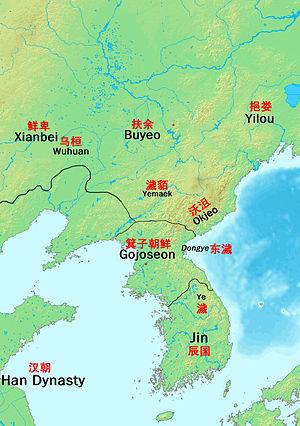
Gojoseon est un royaume essentiellement légendaire qui marque l'apparition de la civilisation coréenne et s'étendait sur le Liaoning et la région de Pyongyang. La tradition donne l'année 2333 avant l'ère commune comme date de sa fondation et cette année a été reprise comme étant l'année 0 du calendrier de la Corée du Sud avant 1961. Il disparait en 108 avant notre ère. Les plus anciens textes coréens le concernant sont le Samguk Yusa et le Tongguk Tonggam. À la fin de cette période l'État de Jin occupe une grande partie du sud de la péninsule.
La culture du poignard de bronze se développe d'abord au Liaoning, puis en Corée. C'est un complexe archéologique de la fin de l'âge du bronze situé dans l'espace qui recouvre les actuelles Mandchourie et Corée, entre environ 800 avant notre ère et 200 de notre ère. De nombreux objets en bronze tels que des bijoux, des instruments de musique et des miroirs ou des armes caractérisent cette culture, mais les épées, les épées courtes, les dagues et les poignards sont les plus caractéristiques. L'état actuel des découvertes archéologiques permet de distinguer les deux régions en raison de caractères spécifiques à l'une comme à l'autre.